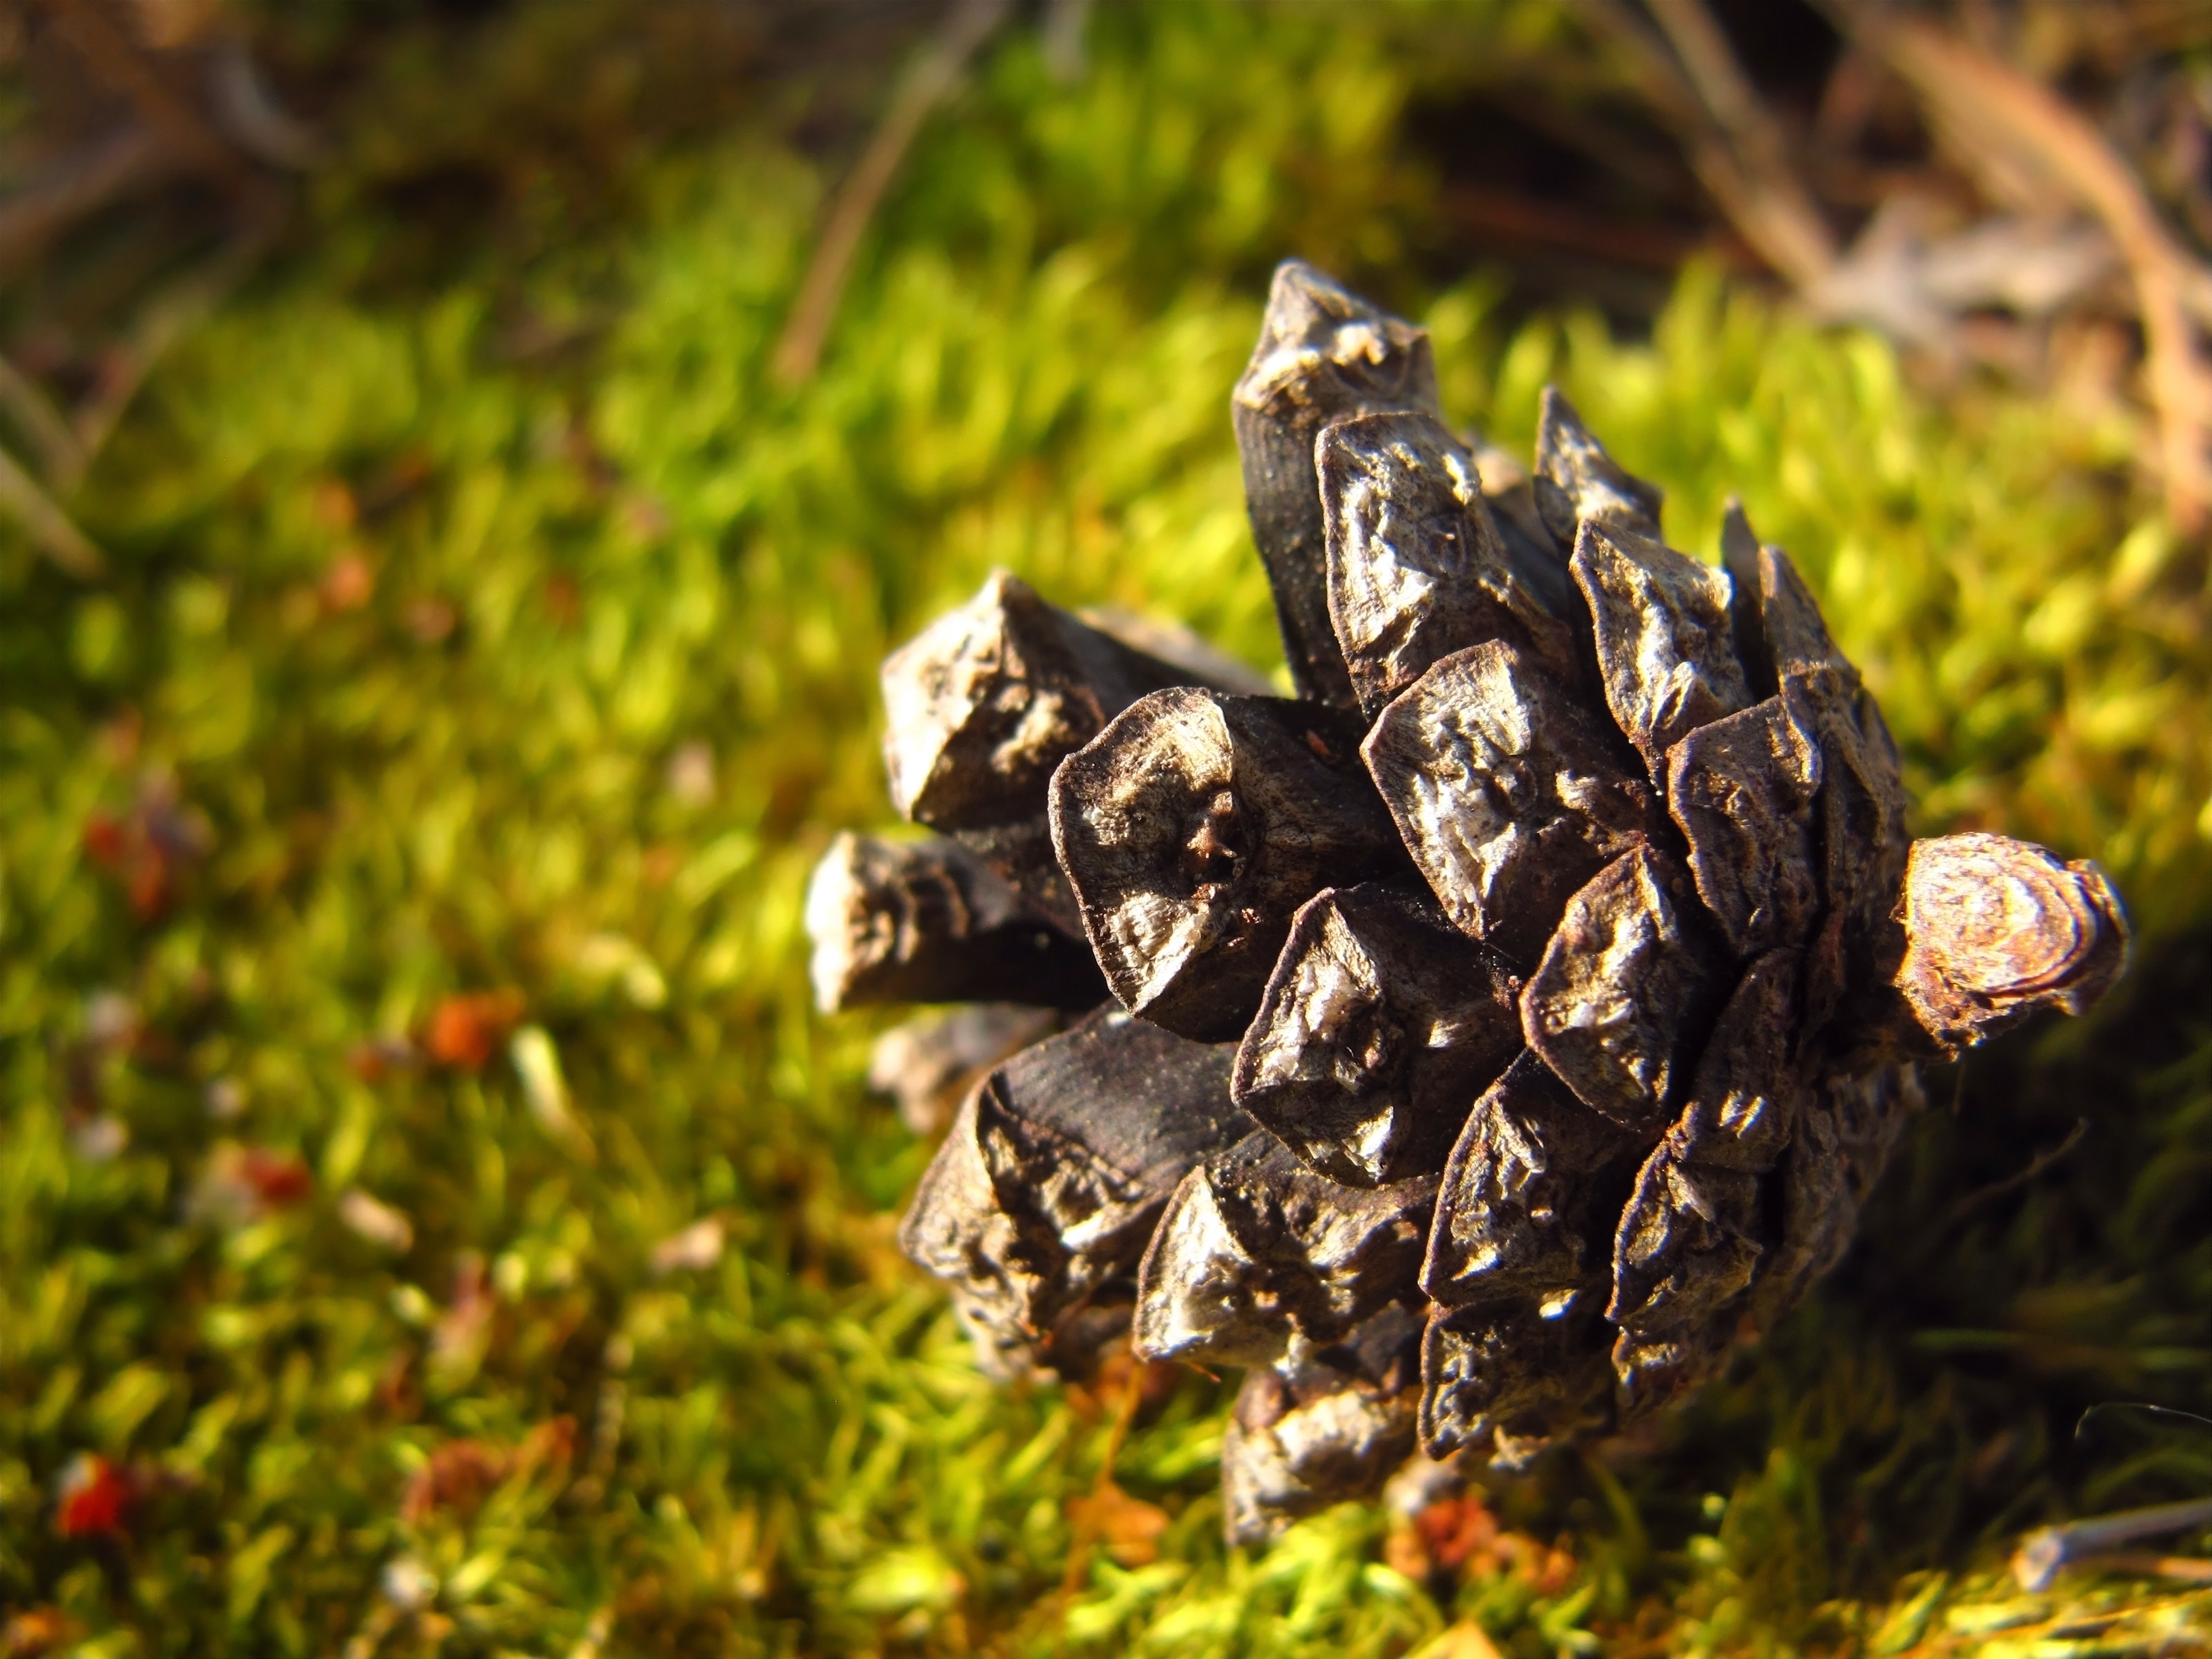
tree, nature, forest, grass, outdoor, wood, ground, lawn, warm, morning, leaf, flower, summer, moss, wildlife, wild, evening, green, macro, small, autumn, cone, botany, reptile, amphibian, closeup, close, flora, season, botanical, fauna, pine cone, ecology, sunny, september, single, tortoise, little, wallpaper, day, fallen, sunlit, focused, organic, august, botanic, glade, macro photography, good weather, dark green, fine weather, selective focus, early autumn, conifer cone, in focus, female cone, abscised, early fall